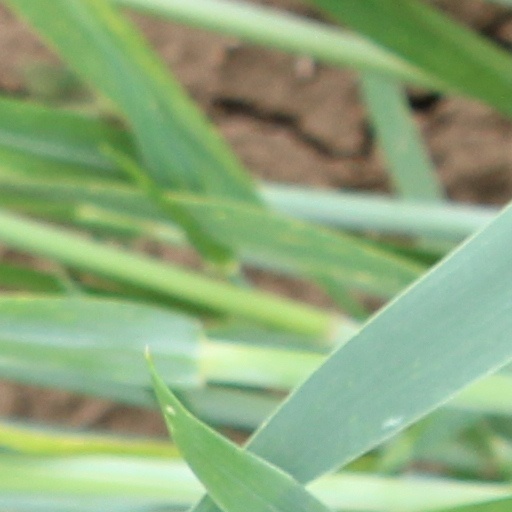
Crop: wheat